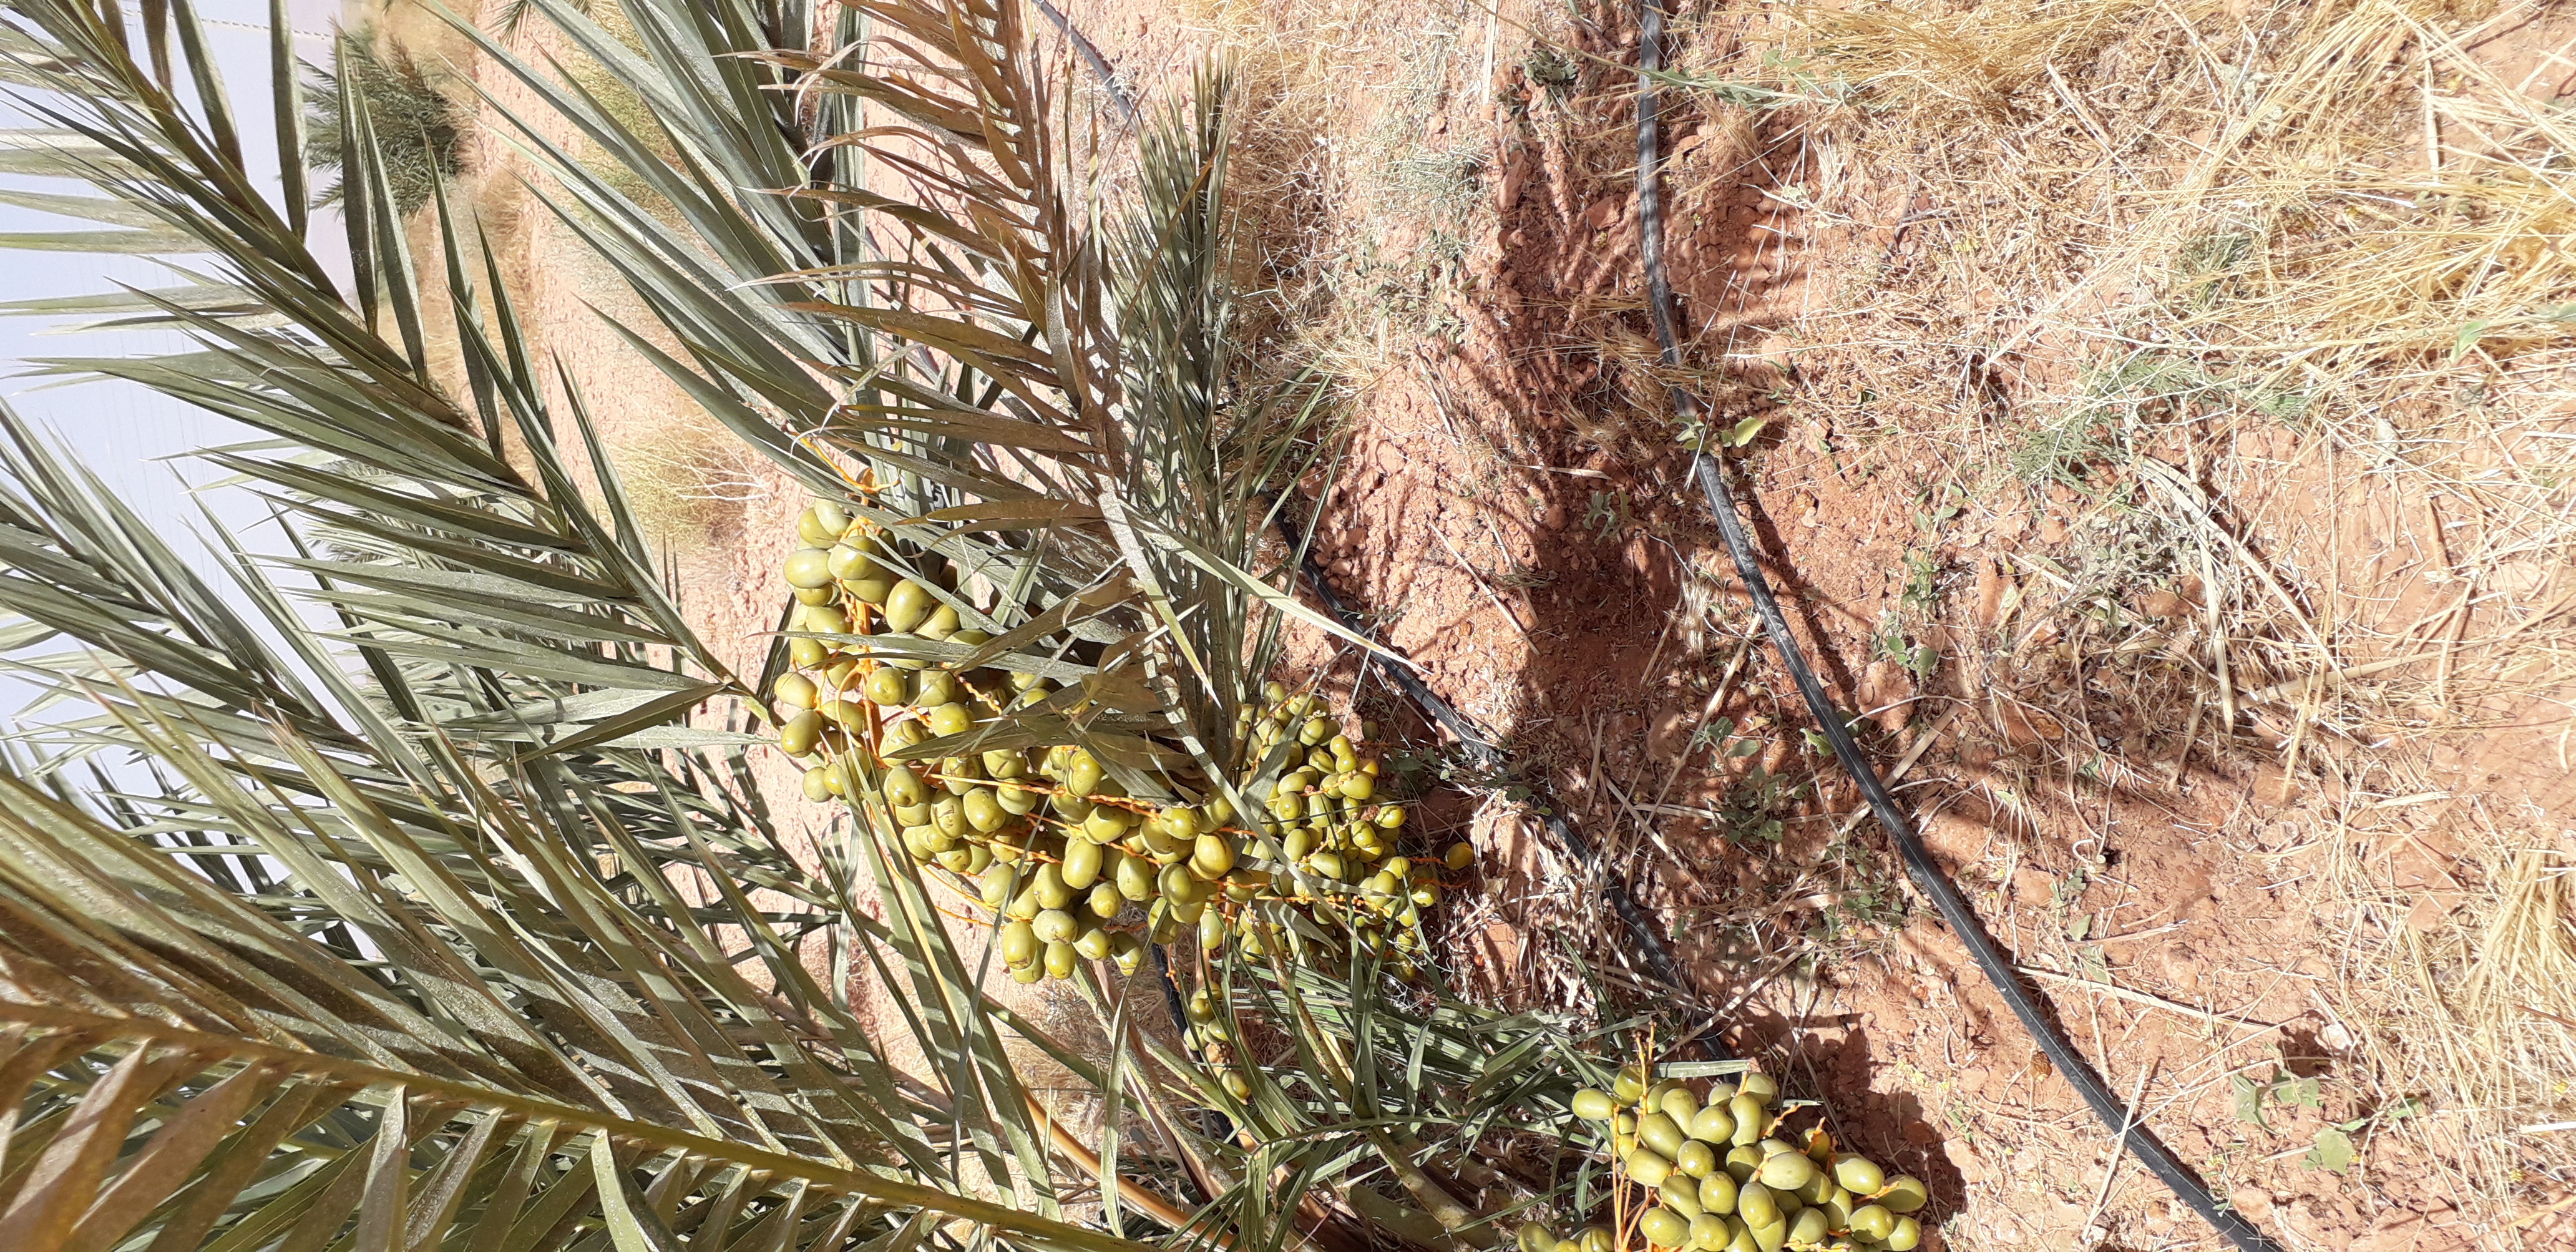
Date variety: Boufagous